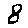
Label: 8